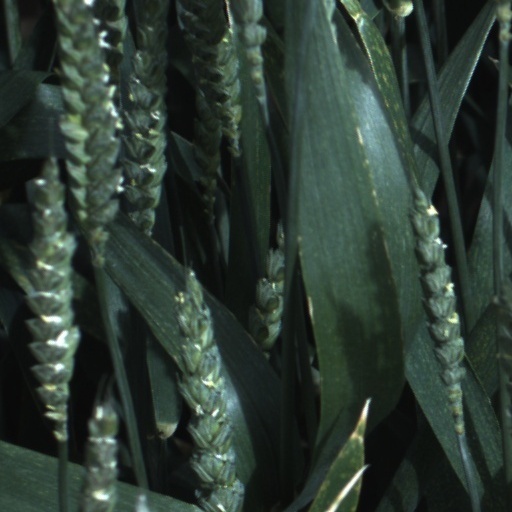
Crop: wheat